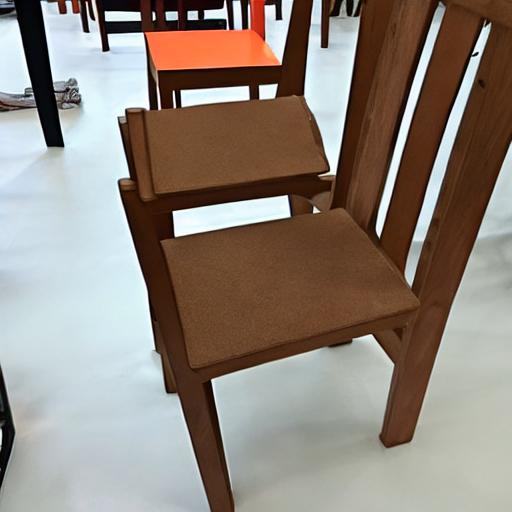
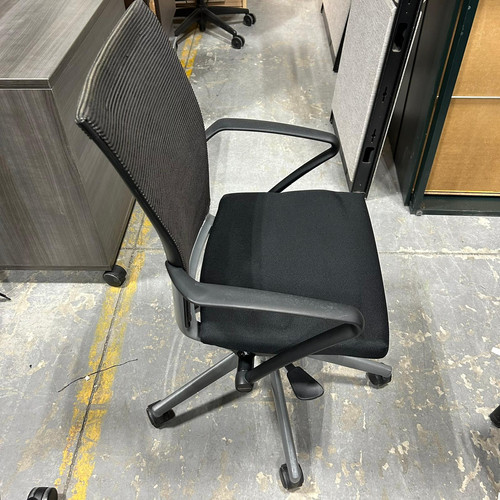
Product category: items_chair
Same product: no